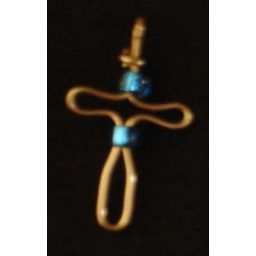
Handmade Goldtone cross with blue glass beads,,small in size, 1 x 3/4 inch size.